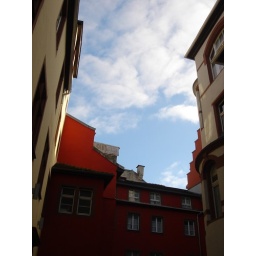
A red building in the FEC in Strasbourg.